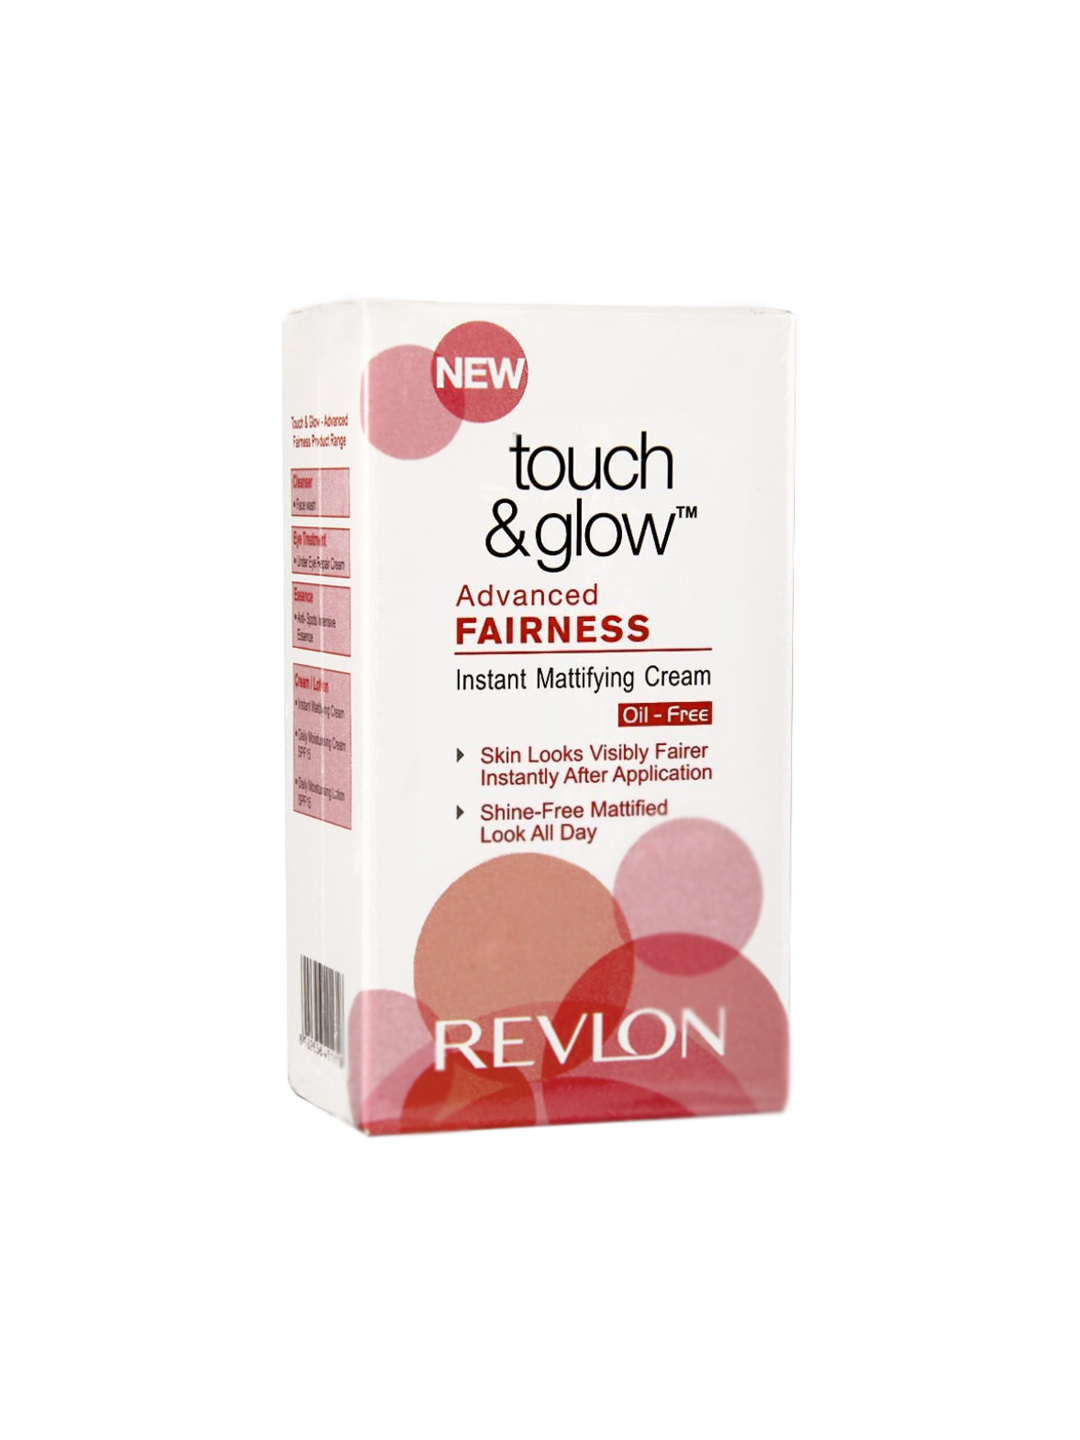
Revlon Touch & Glow Advanced Fairness Oil-Free Instant Mattifying Cream
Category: Personal Care / Skin / Face Moisturisers
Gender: Women
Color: Pink
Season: Spring 2017
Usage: Casual